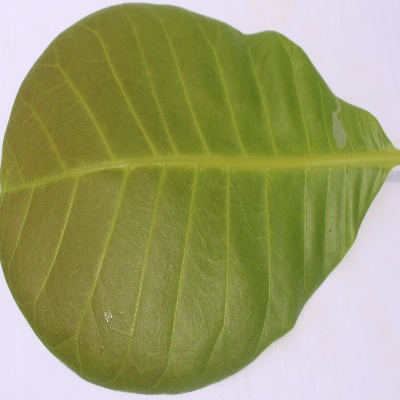
Crop: Cashew
Condition: healthy